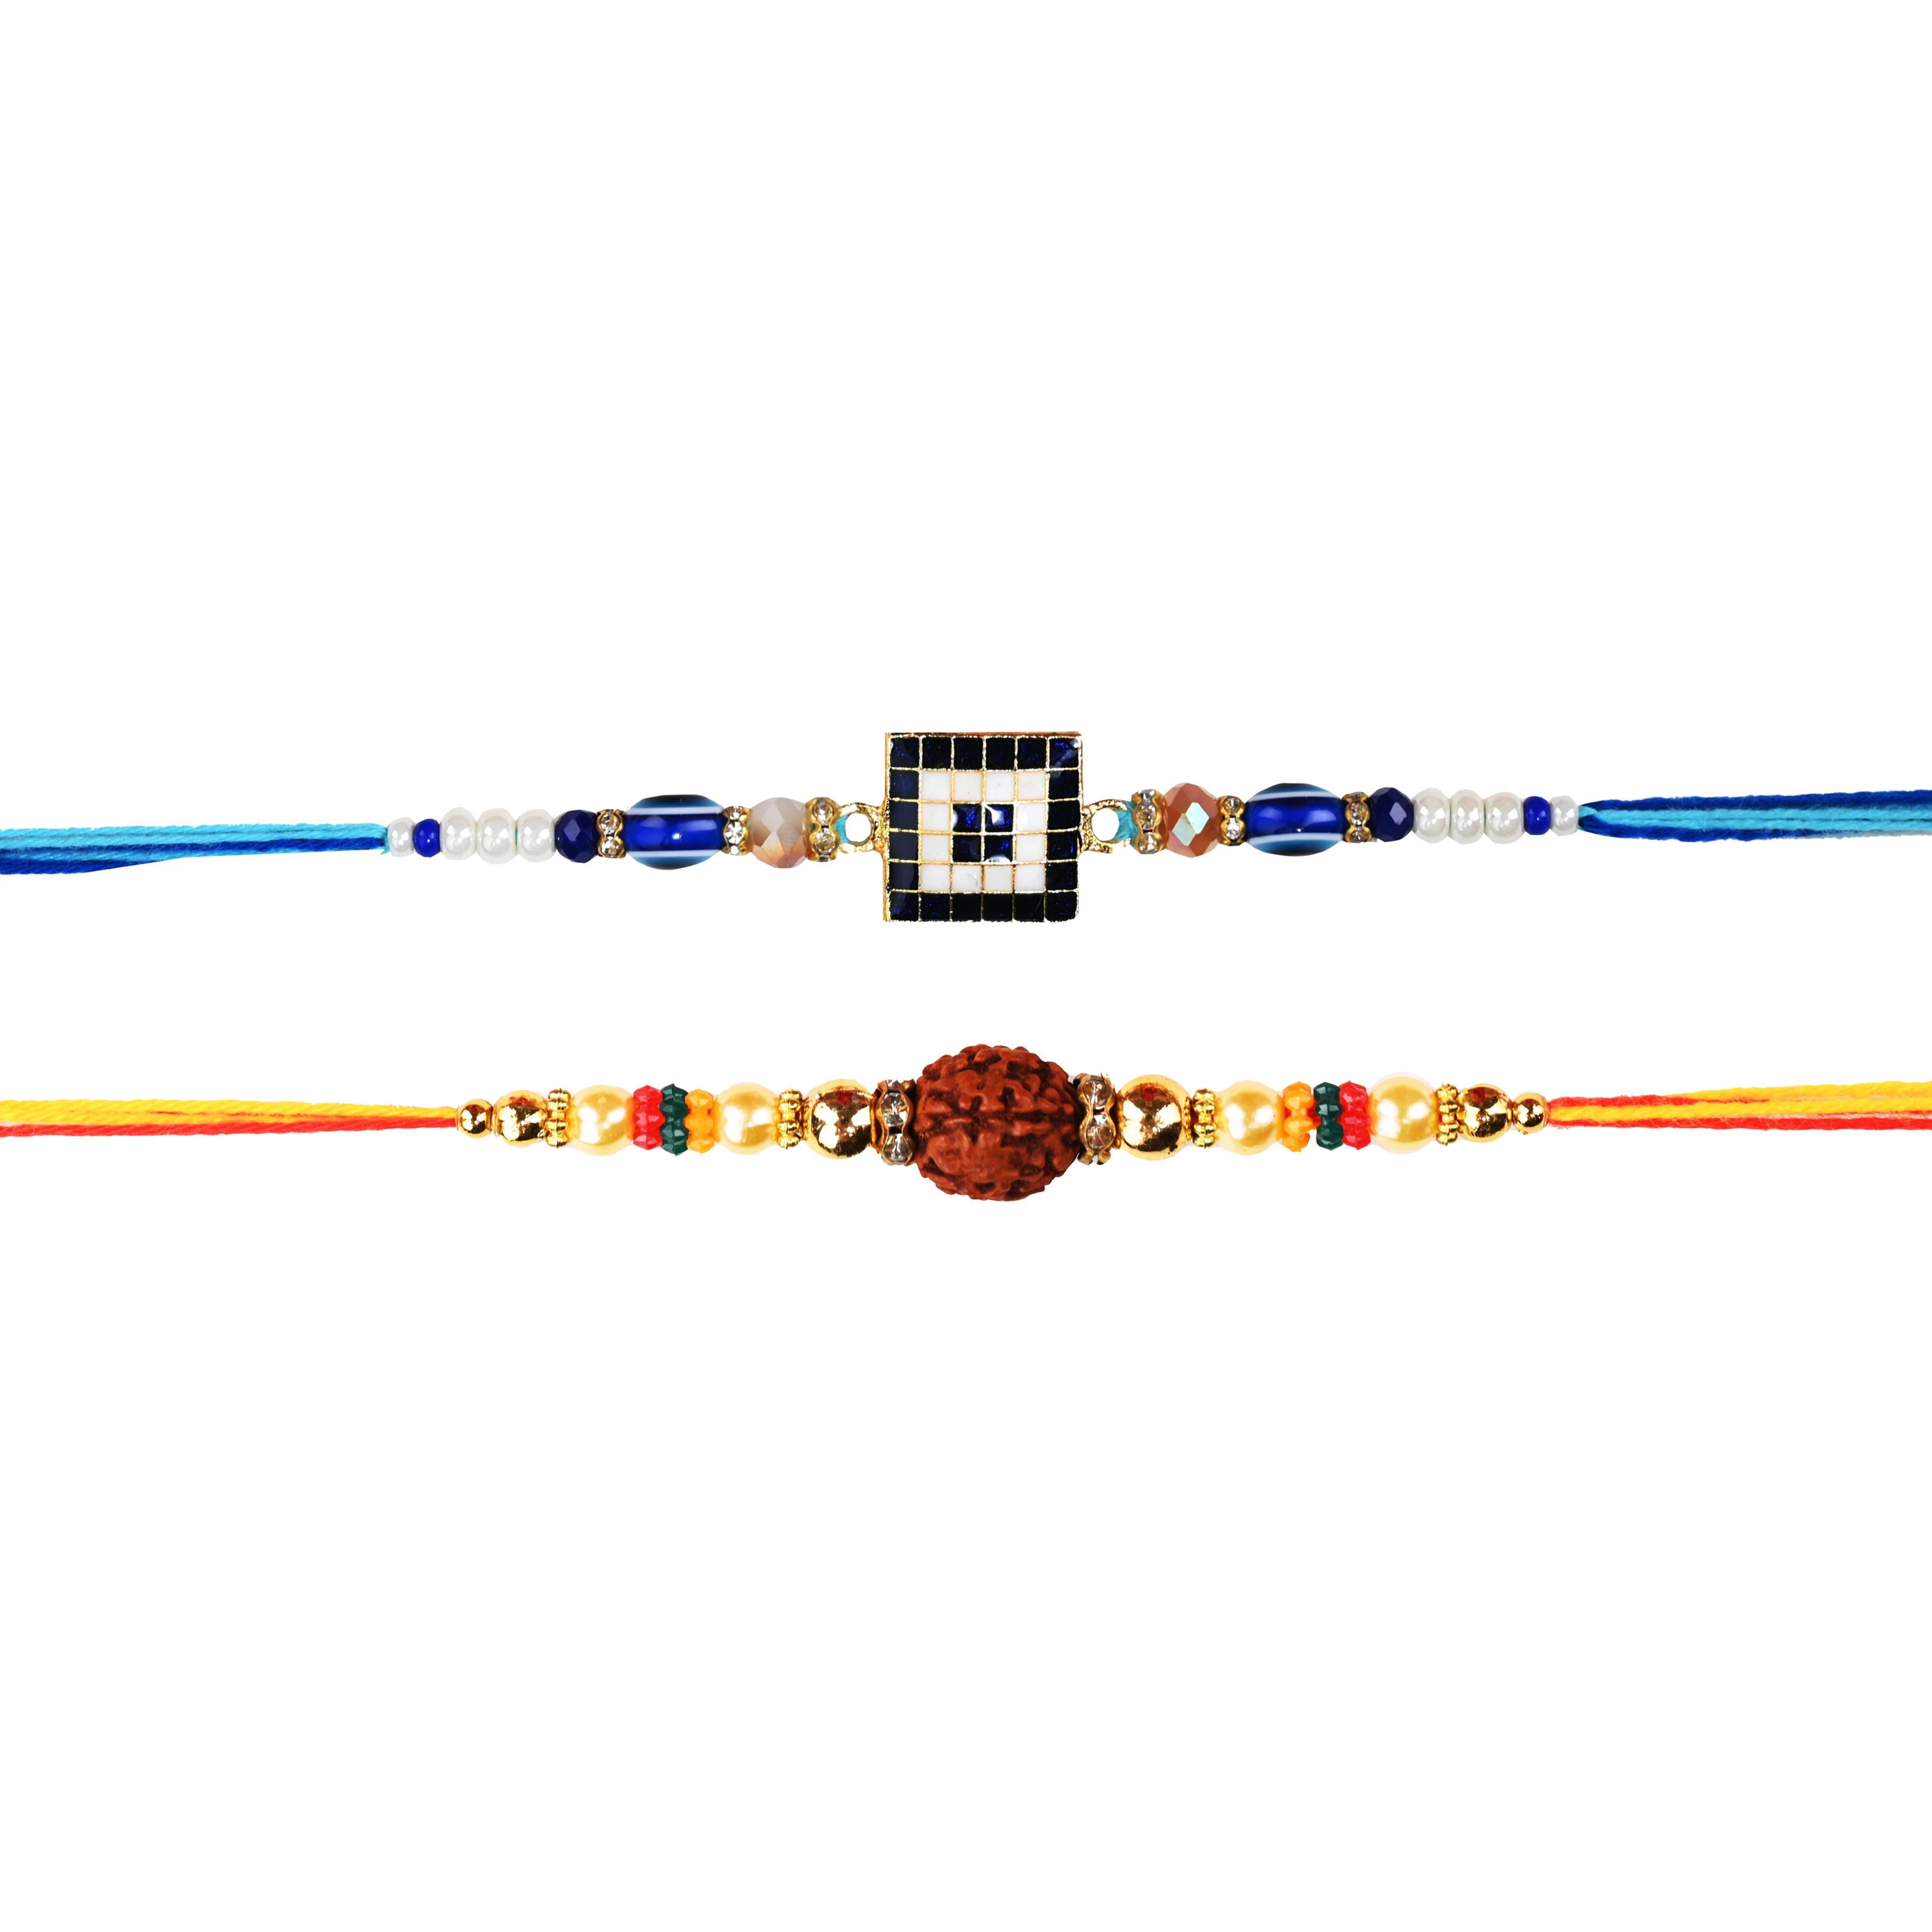
 The Stone Aisle 2 traditional Rakhis in one set, suitable for celebrating Raksha Bandhan
Type: Rakhis
Brand: The Stone Aisle
Price: Rs. 249
 Celebrate the timeless bond of sibling love with our Set of 2 Elegant Rakhis. Each Rakhi is meticulously crafted to blend traditional charm with contemporary style. This set includes a beautifully adorned Pearl Rakhi and a classically designed Kundan Rakhi, making it the perfect choice for Raksha Bandhan. These Rakhis are not only aesthetically pleasing but also durable and comfortable to wear, ensuring your brothers feel cherished and special on this auspicious day.
Features: Premium Quality: Crafted with high-quality materials ensuring longevity and comfort.,Elegant Designs: Features a sophisticated Pearl Rakhi and a traditional Kundan Rakhi.,Comfortable Wear: Soft, durable threads suitable for all-day wear.,Perfect for All Ages: Suitable for both kids and adults, matching traditional and modern attire.,Symbolic: Represents love, protection, and the cherished bond between siblings.